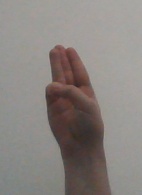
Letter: thaa